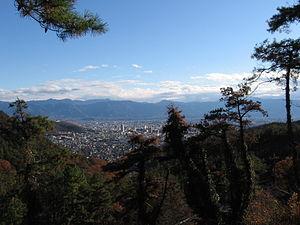
Ville de Kōfu 日本語: 甲府市
Le Kōshū Kaidō était une des cinq routes de l'époque d'Edo et avait été construite pour relier Edo à la province de Kai dans la préfecture de Yamanashi moderne. Puis la route continue pour rejoindre la Shimosuwa-shuku du Nakasendō à la préfecture de Nagano. De nombreux feudataires de la province de Shinano empruntaient cette route durant sankin kōtai, y compris ceux des domaines de Takatō, de Suwa et de Iida.
Kōfu est la capitale de la préfecture de Yamanashi, au Japon.